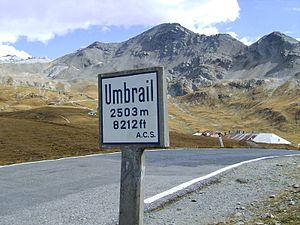
Umbrailpasset / Galleri
Umbrailpasset er et bjergpas over Ortlermassivet mellem dalene Val Müstair og Valtellina. Det er med 2.501 m.o.h. Schweiz' højeste vejpas, og har navn efter det nærliggende bjerg Piz Umbrail, der er 3.033 moh.